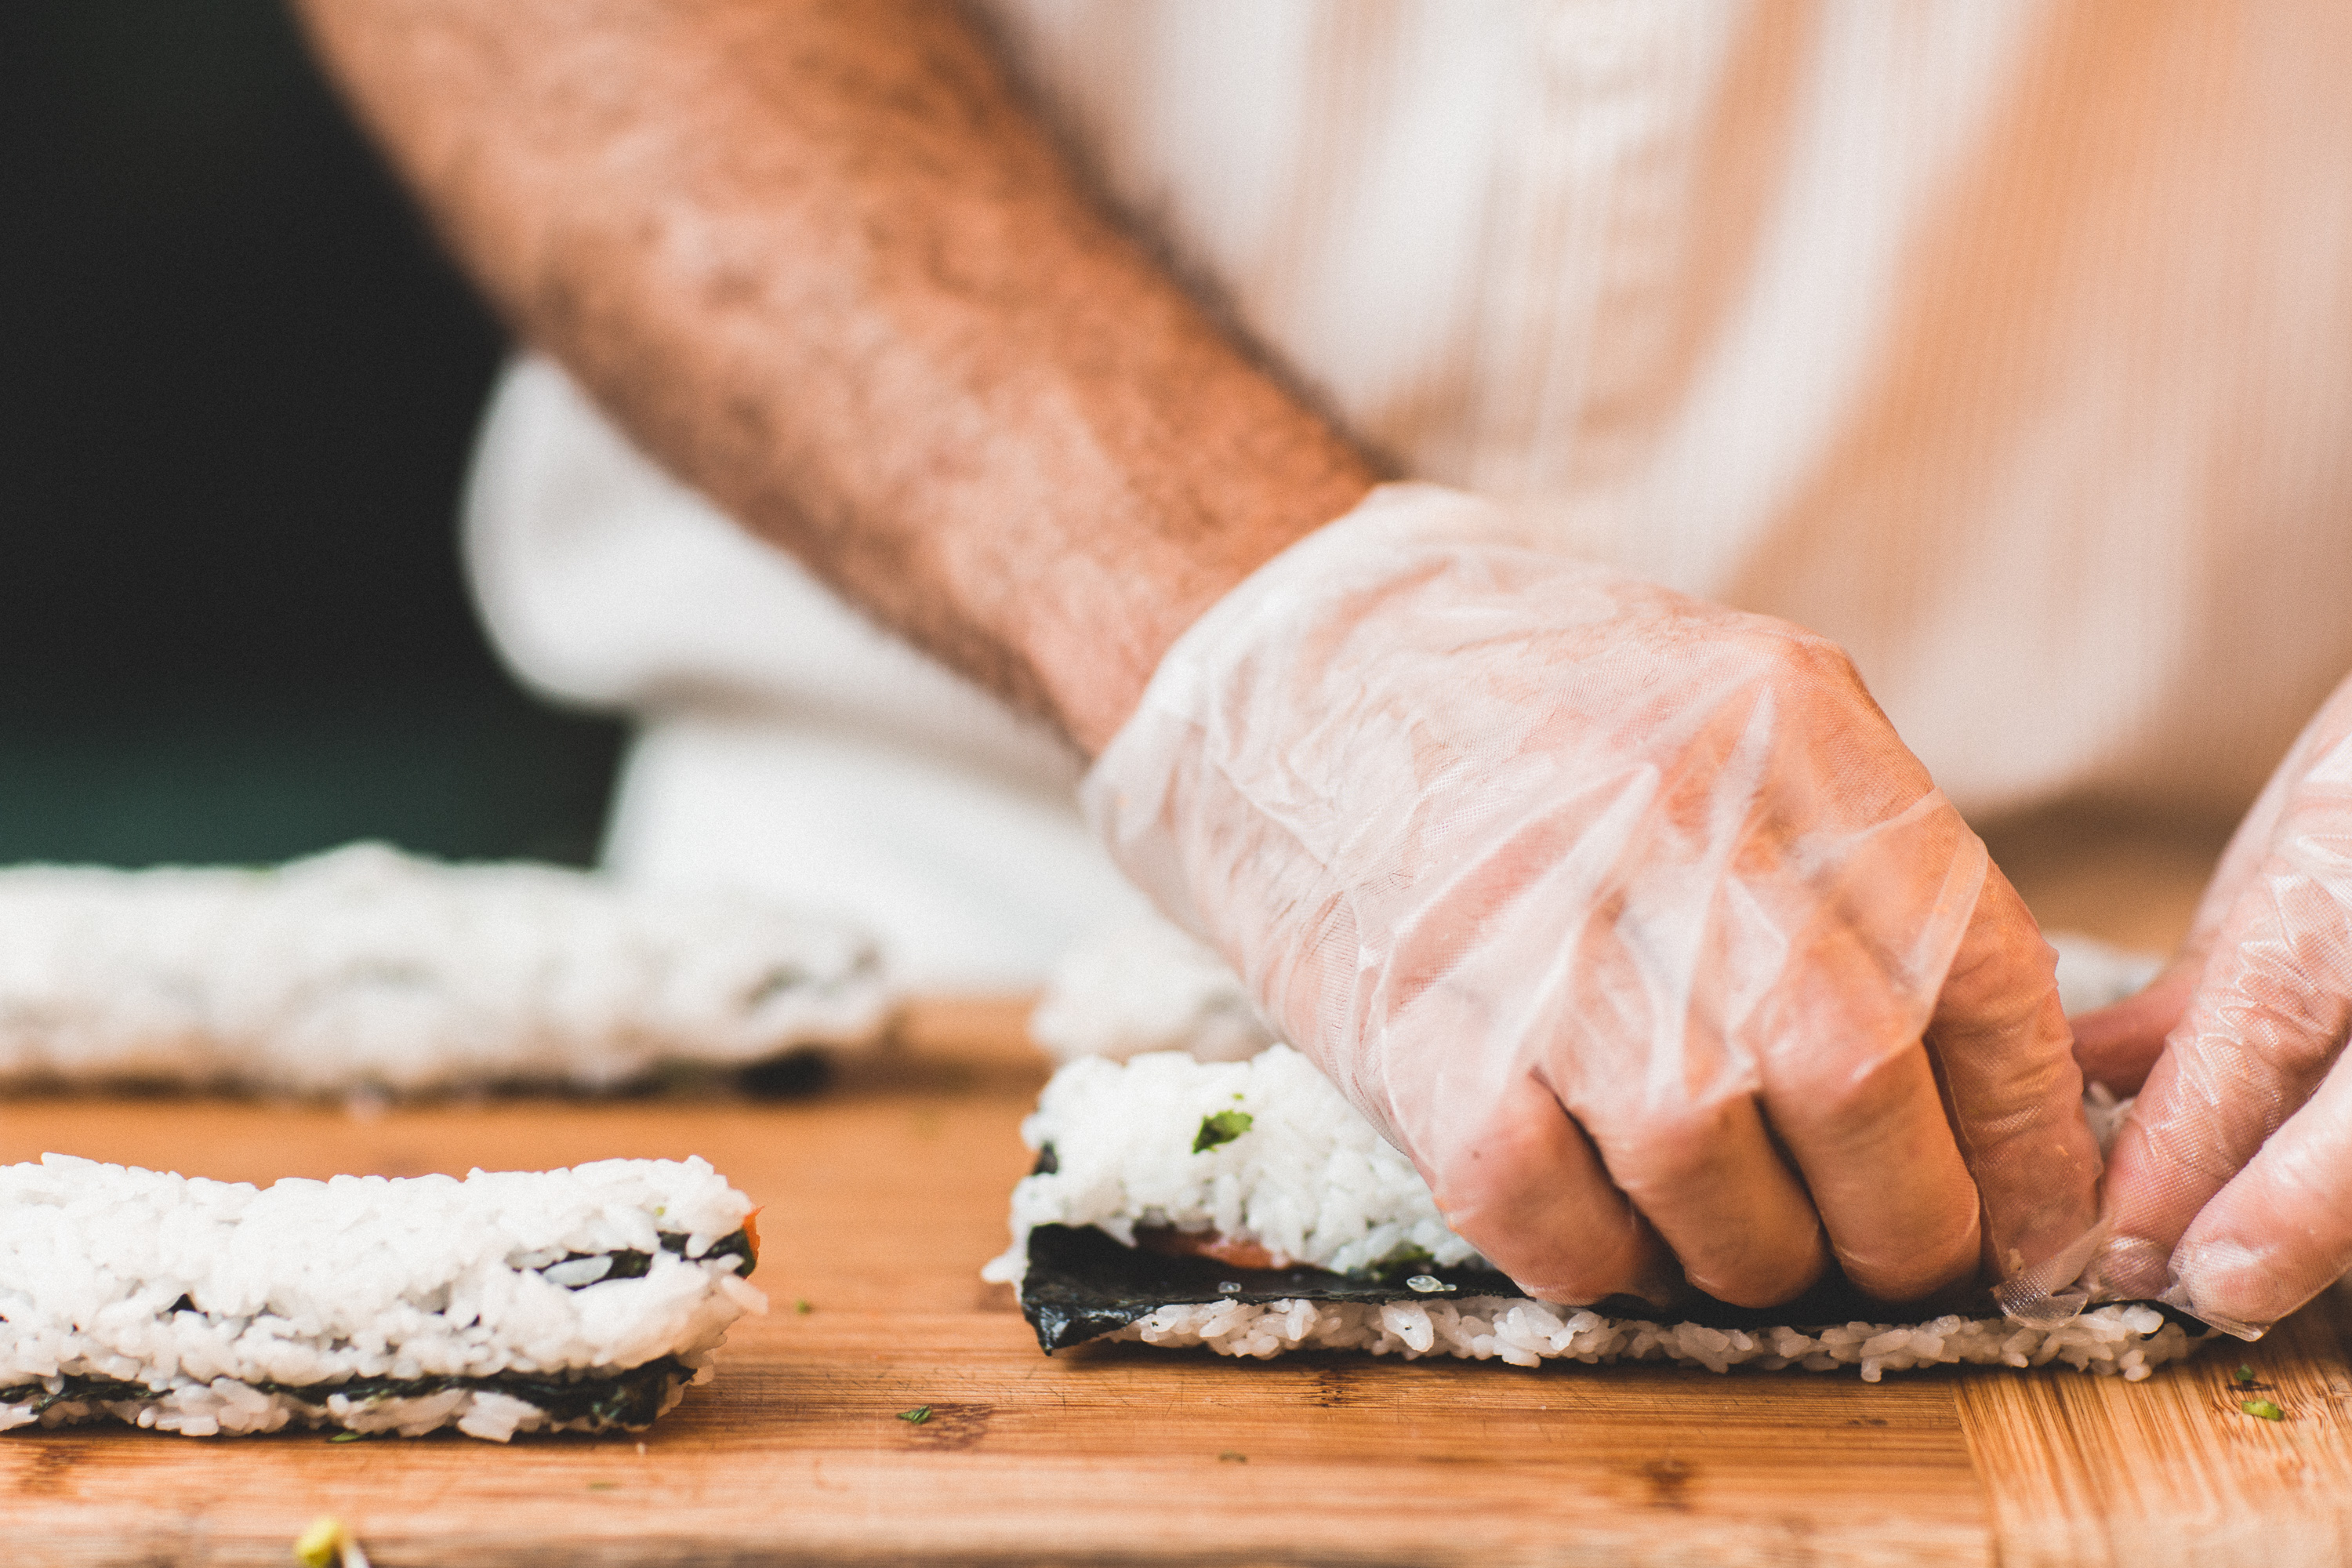
hand, meal, food, cooking, produce, baking, cuisine, sushi, hands, gloves, sense, human action, food prep